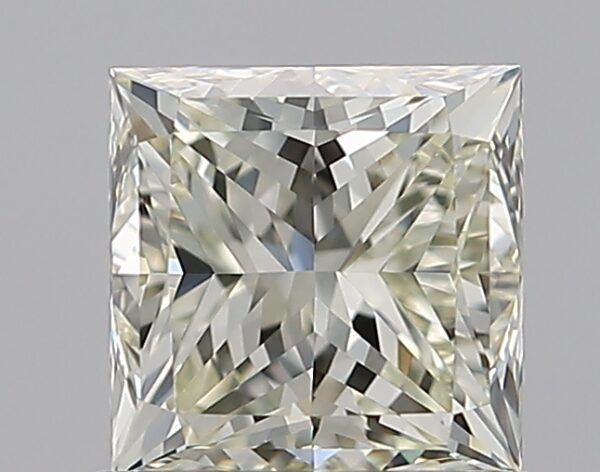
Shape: princess
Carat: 1
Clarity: VVS1
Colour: N
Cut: GD
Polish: EX
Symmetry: VG
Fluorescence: N
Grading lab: GIA
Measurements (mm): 5.12 x 5.12 x 4.02